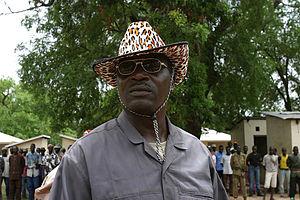
L'Union des forces démocratiques pour le rassemblement est un mouvement politico-militaire centrafricain à dominante goula et basé dans le nord-est du pays. Il est fondé le 14 septembre 2006 à Kigali au Rwanda. Ce mouvement a déclenché et mené la première guerre civile centrafricaine, et a joué un rôle clé dans la seconde.